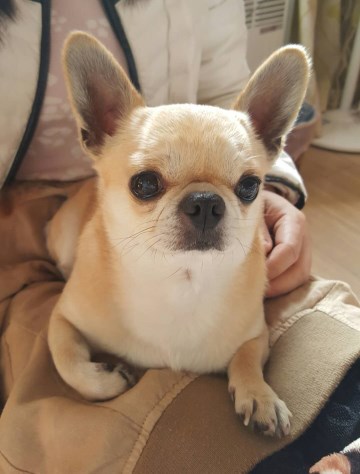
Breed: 420-n000124-Chihuahua